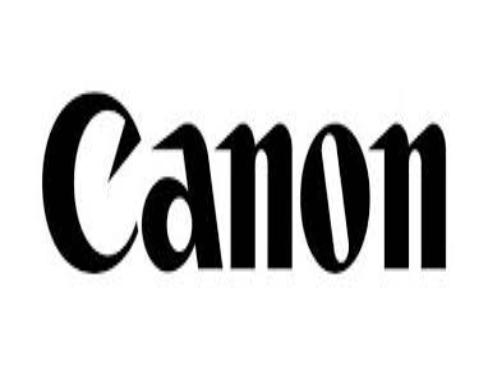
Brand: Canon
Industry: Electronic